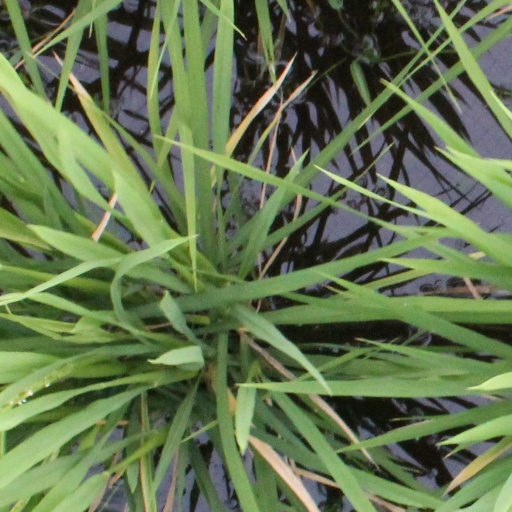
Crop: rice